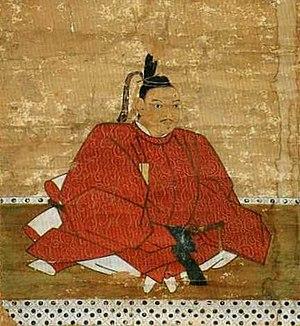
Wakizaka Yasuharu ou Wakisaka Yasuharu est un daimyo de l'île d'Awaji durant l'époque Sengoku.